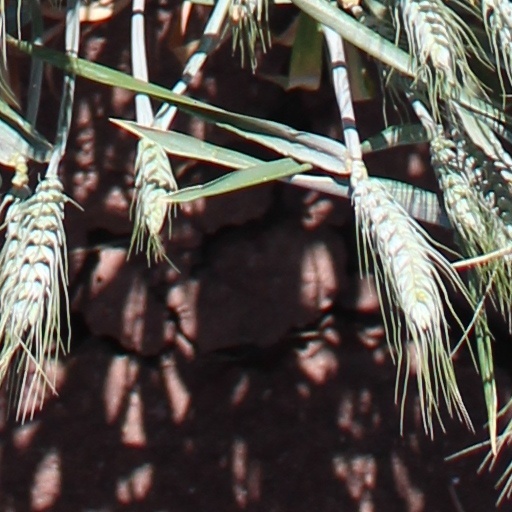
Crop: wheat